2025 North Carolina Education Lottery 200

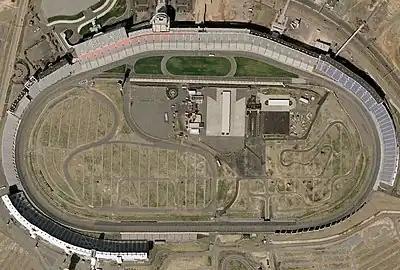
Charlotte Motor Speedway, the track where the race will be held.

The race will be held at Charlotte Motor Speedway, located in Concord, North Carolina. The speedway complex includes a quad-oval track that was utilized for the race, as well as a dragstrip and a dirt track. The speedway was built in 1959 by Bruton Smith and is considered the home track for NASCAR with many race teams based in the Charlotte metropolitan area. The track is owned and operated by Speedway Motorsports Inc. (SMI) with Marcus G. Smith serving as track president.